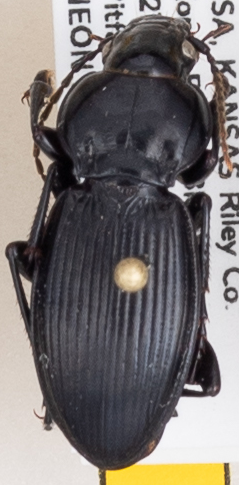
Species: Cyclotrachelus sodalis colossus
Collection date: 2020-07-01
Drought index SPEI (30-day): -0.674
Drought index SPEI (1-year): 0.786
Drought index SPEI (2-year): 1.85